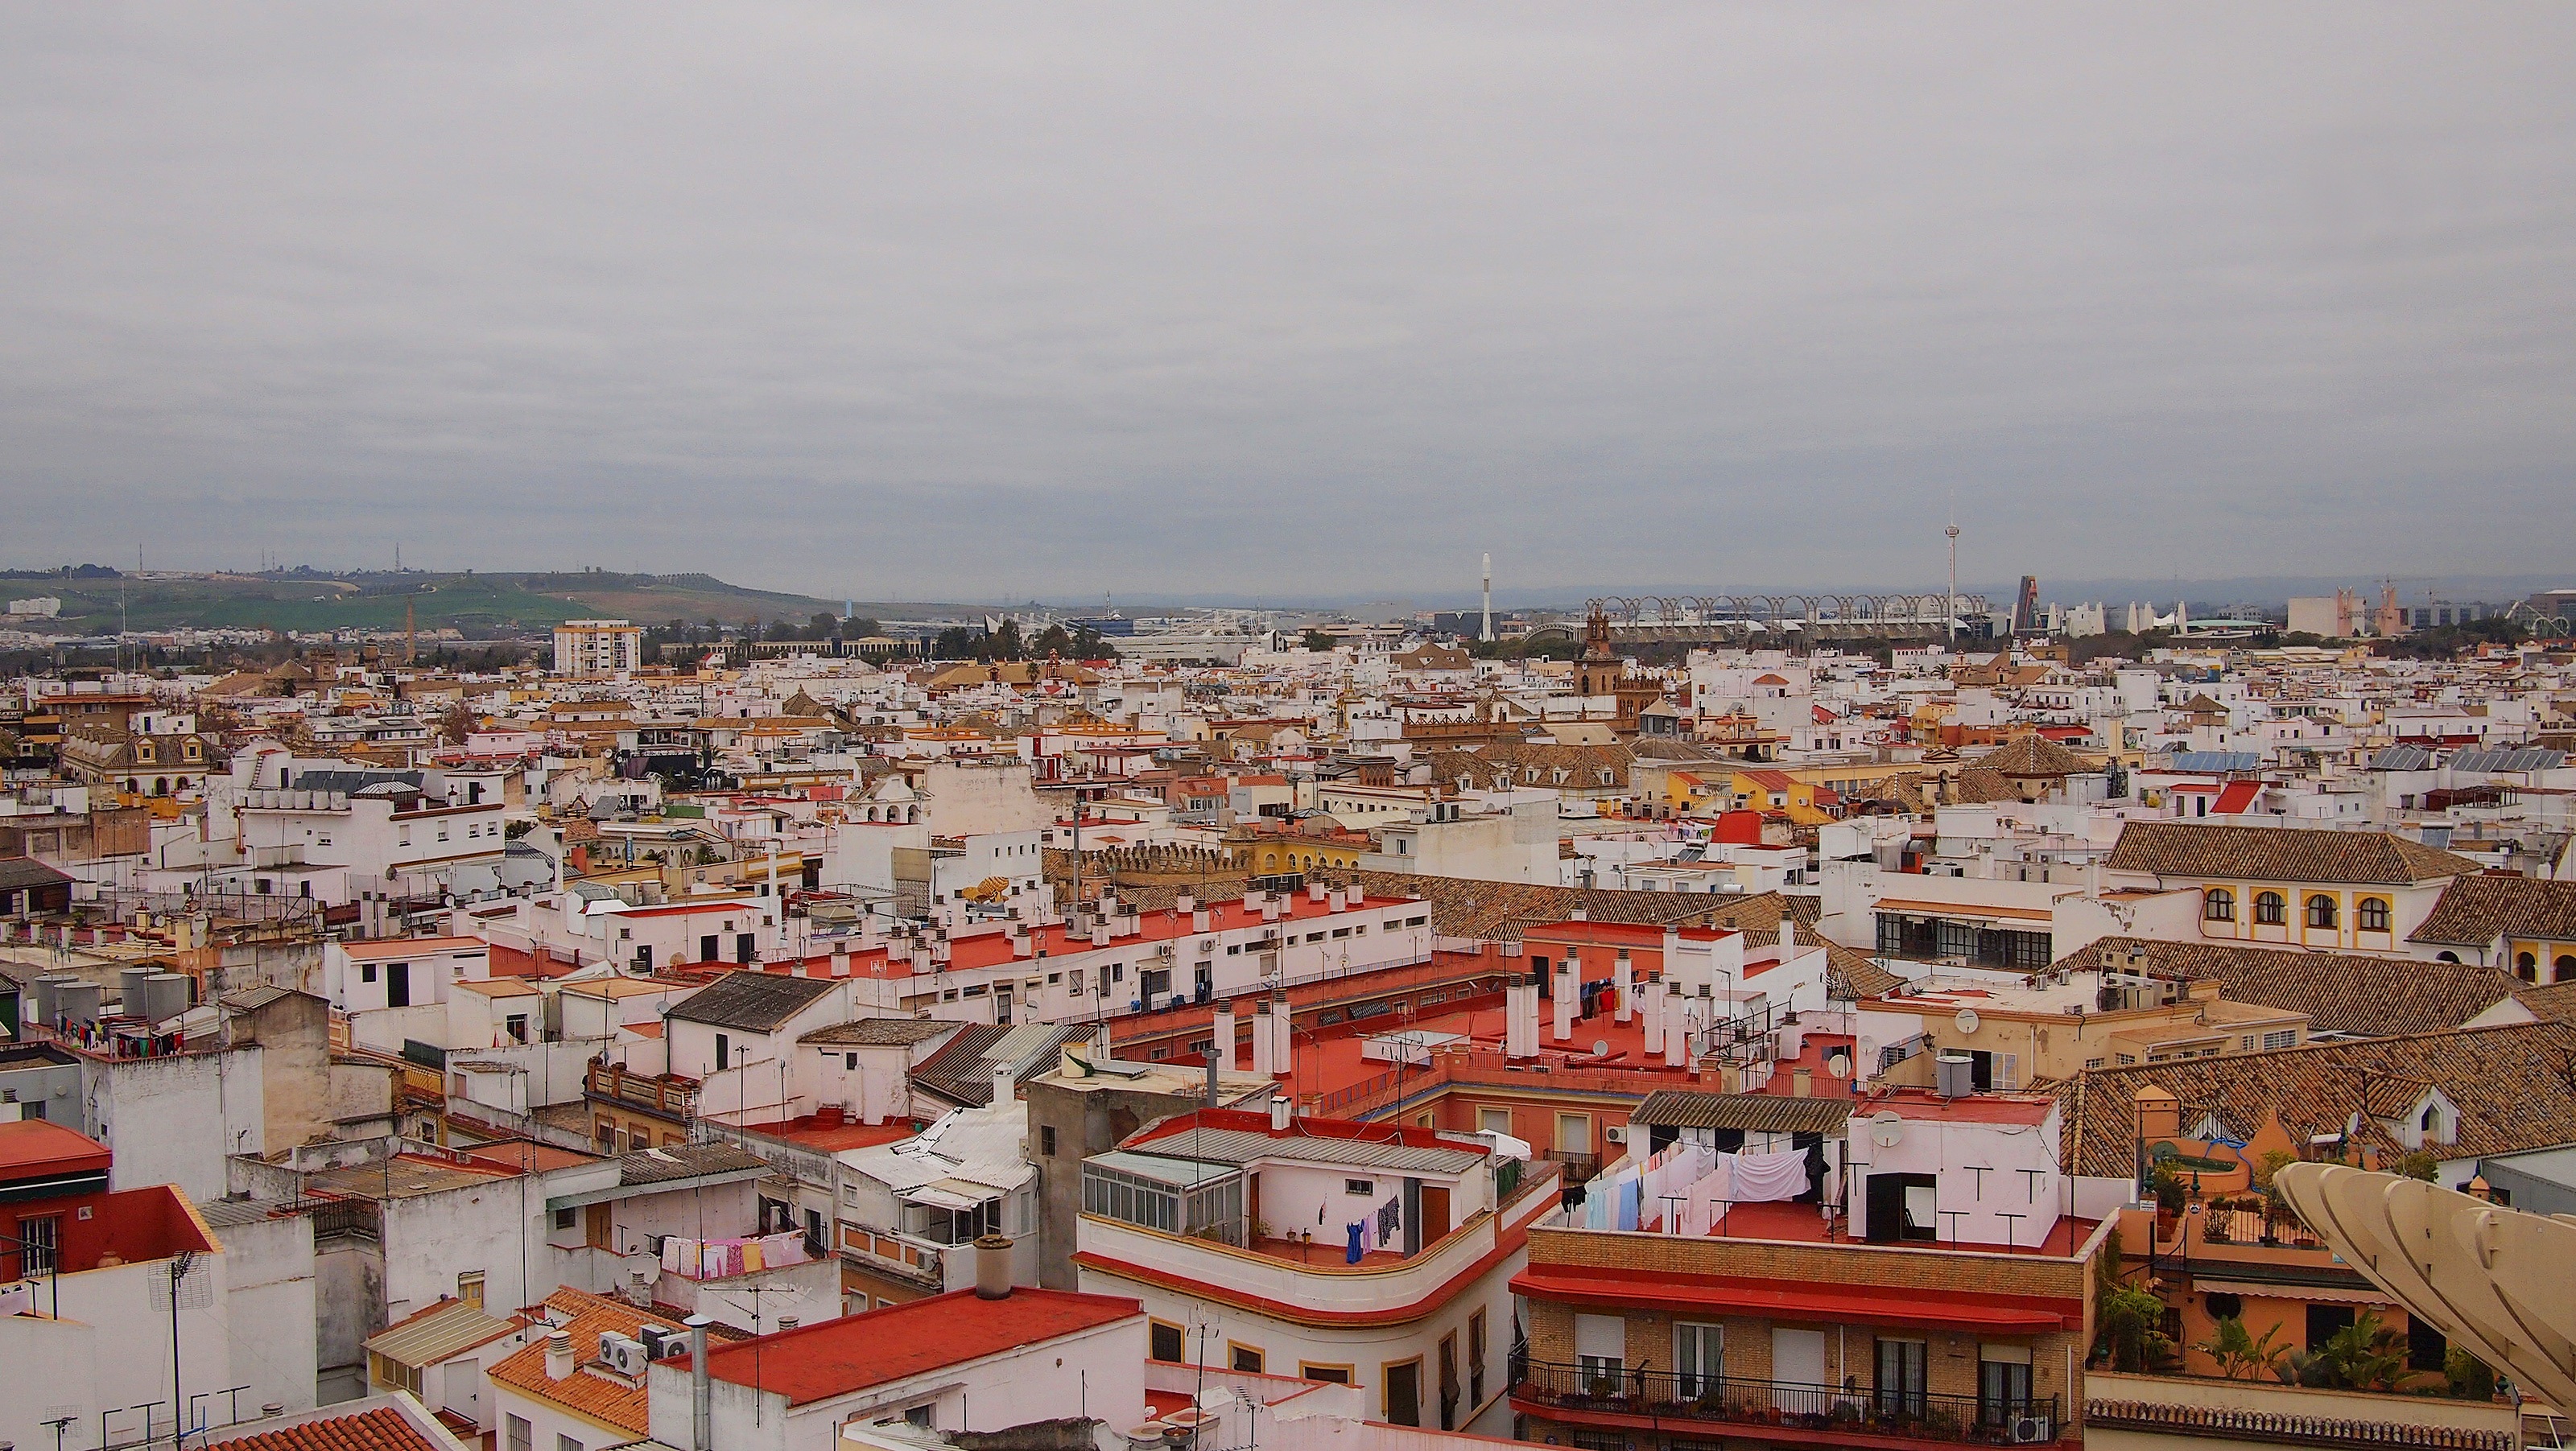
architecture, sky, skyline, town, city, cityscape, panorama, downtown, suburb, buildings, apartments, rooftops, houses, neighbourhood, aerial photography, urban area, residential area, human settlement